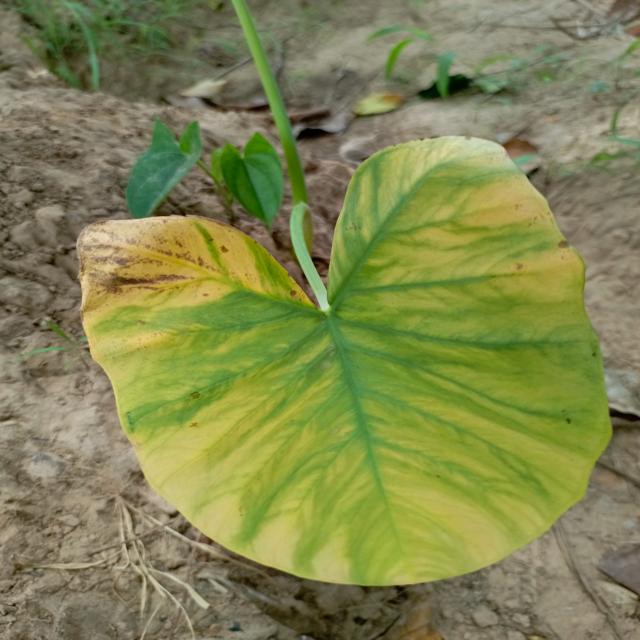
Label: Mid_Blight